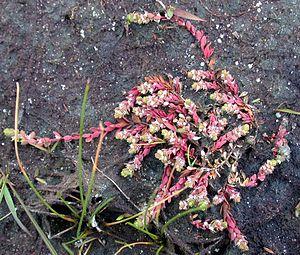
Guérande est une commune de l'ouest de la France, située dans le département de la Loire-Atlantique en Bretagne historique et appartenant à la région des Pays de la Loire. Sa partie urbaine occupe le sommet d'un coteau qui domine un territoire presque entièrement entouré d'eau, salée ou douce, dénommé presqu'île guérandaise. L'histoire de la commune elle-même est fortement marquée par la présence de marais salants qui ont fait sa richesse.
L'illécèbre verticillé ou herbe aux panaris est une petite plante annuelle, peu fréquente, que l'on rencontre sur des zones sableuses, acides, mouillées, voire inondées en hiver et très sèches en été, moissons, chemins piétinés, ornières, bord des étangs temporairement asséchés.